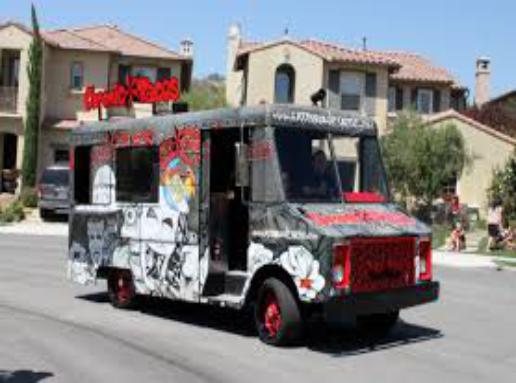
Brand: Chronic Tacos-1
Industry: Food